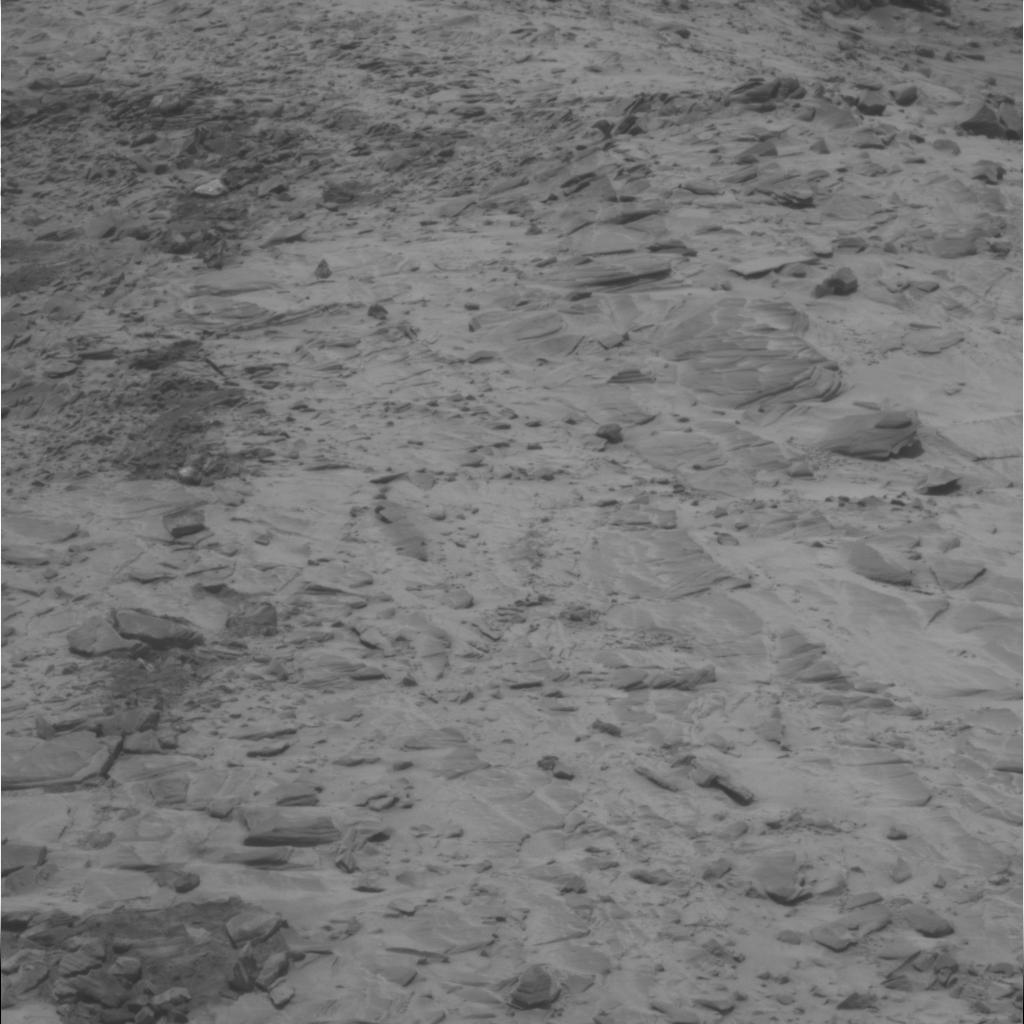
Surface features visible: Rock Outcrops, Clasts, Rock (Linear Features), Soil, Nearby Surface